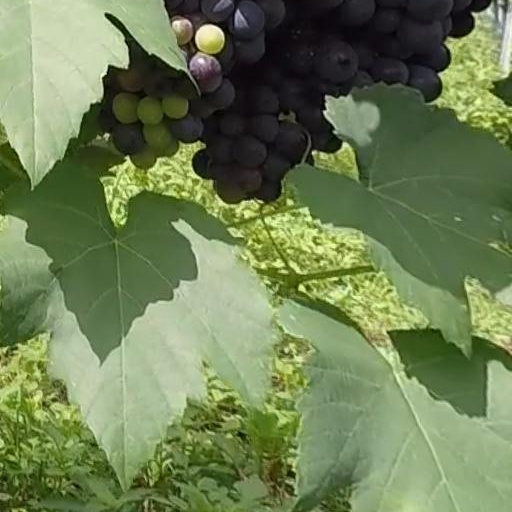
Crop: grape